Three Men on a Horse (film)

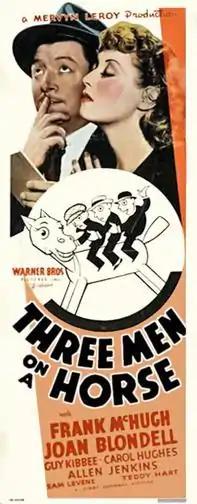

Three Men on a Horse is a 1936 American comedy film directed and produced by Mervyn LeRoy, adapted from the Broadway play of the same name written by George Abbott and John Cecil Holm. A mild-mannered greeting card poet has the uncanny ability to pick winners in horse races.